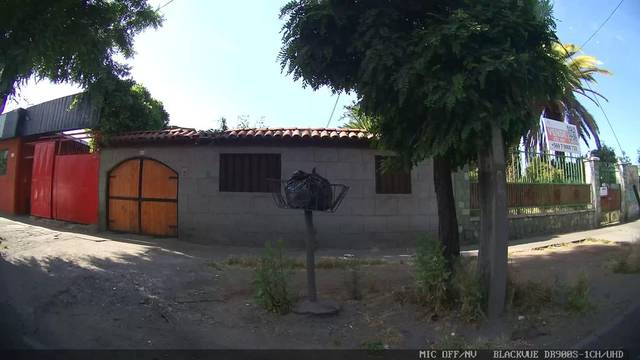
Region: Chile
Coordinates: -33.446, -70.698